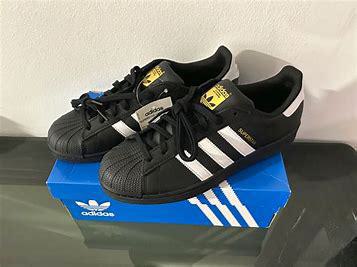
Brand: Adidas
Model: Superstar